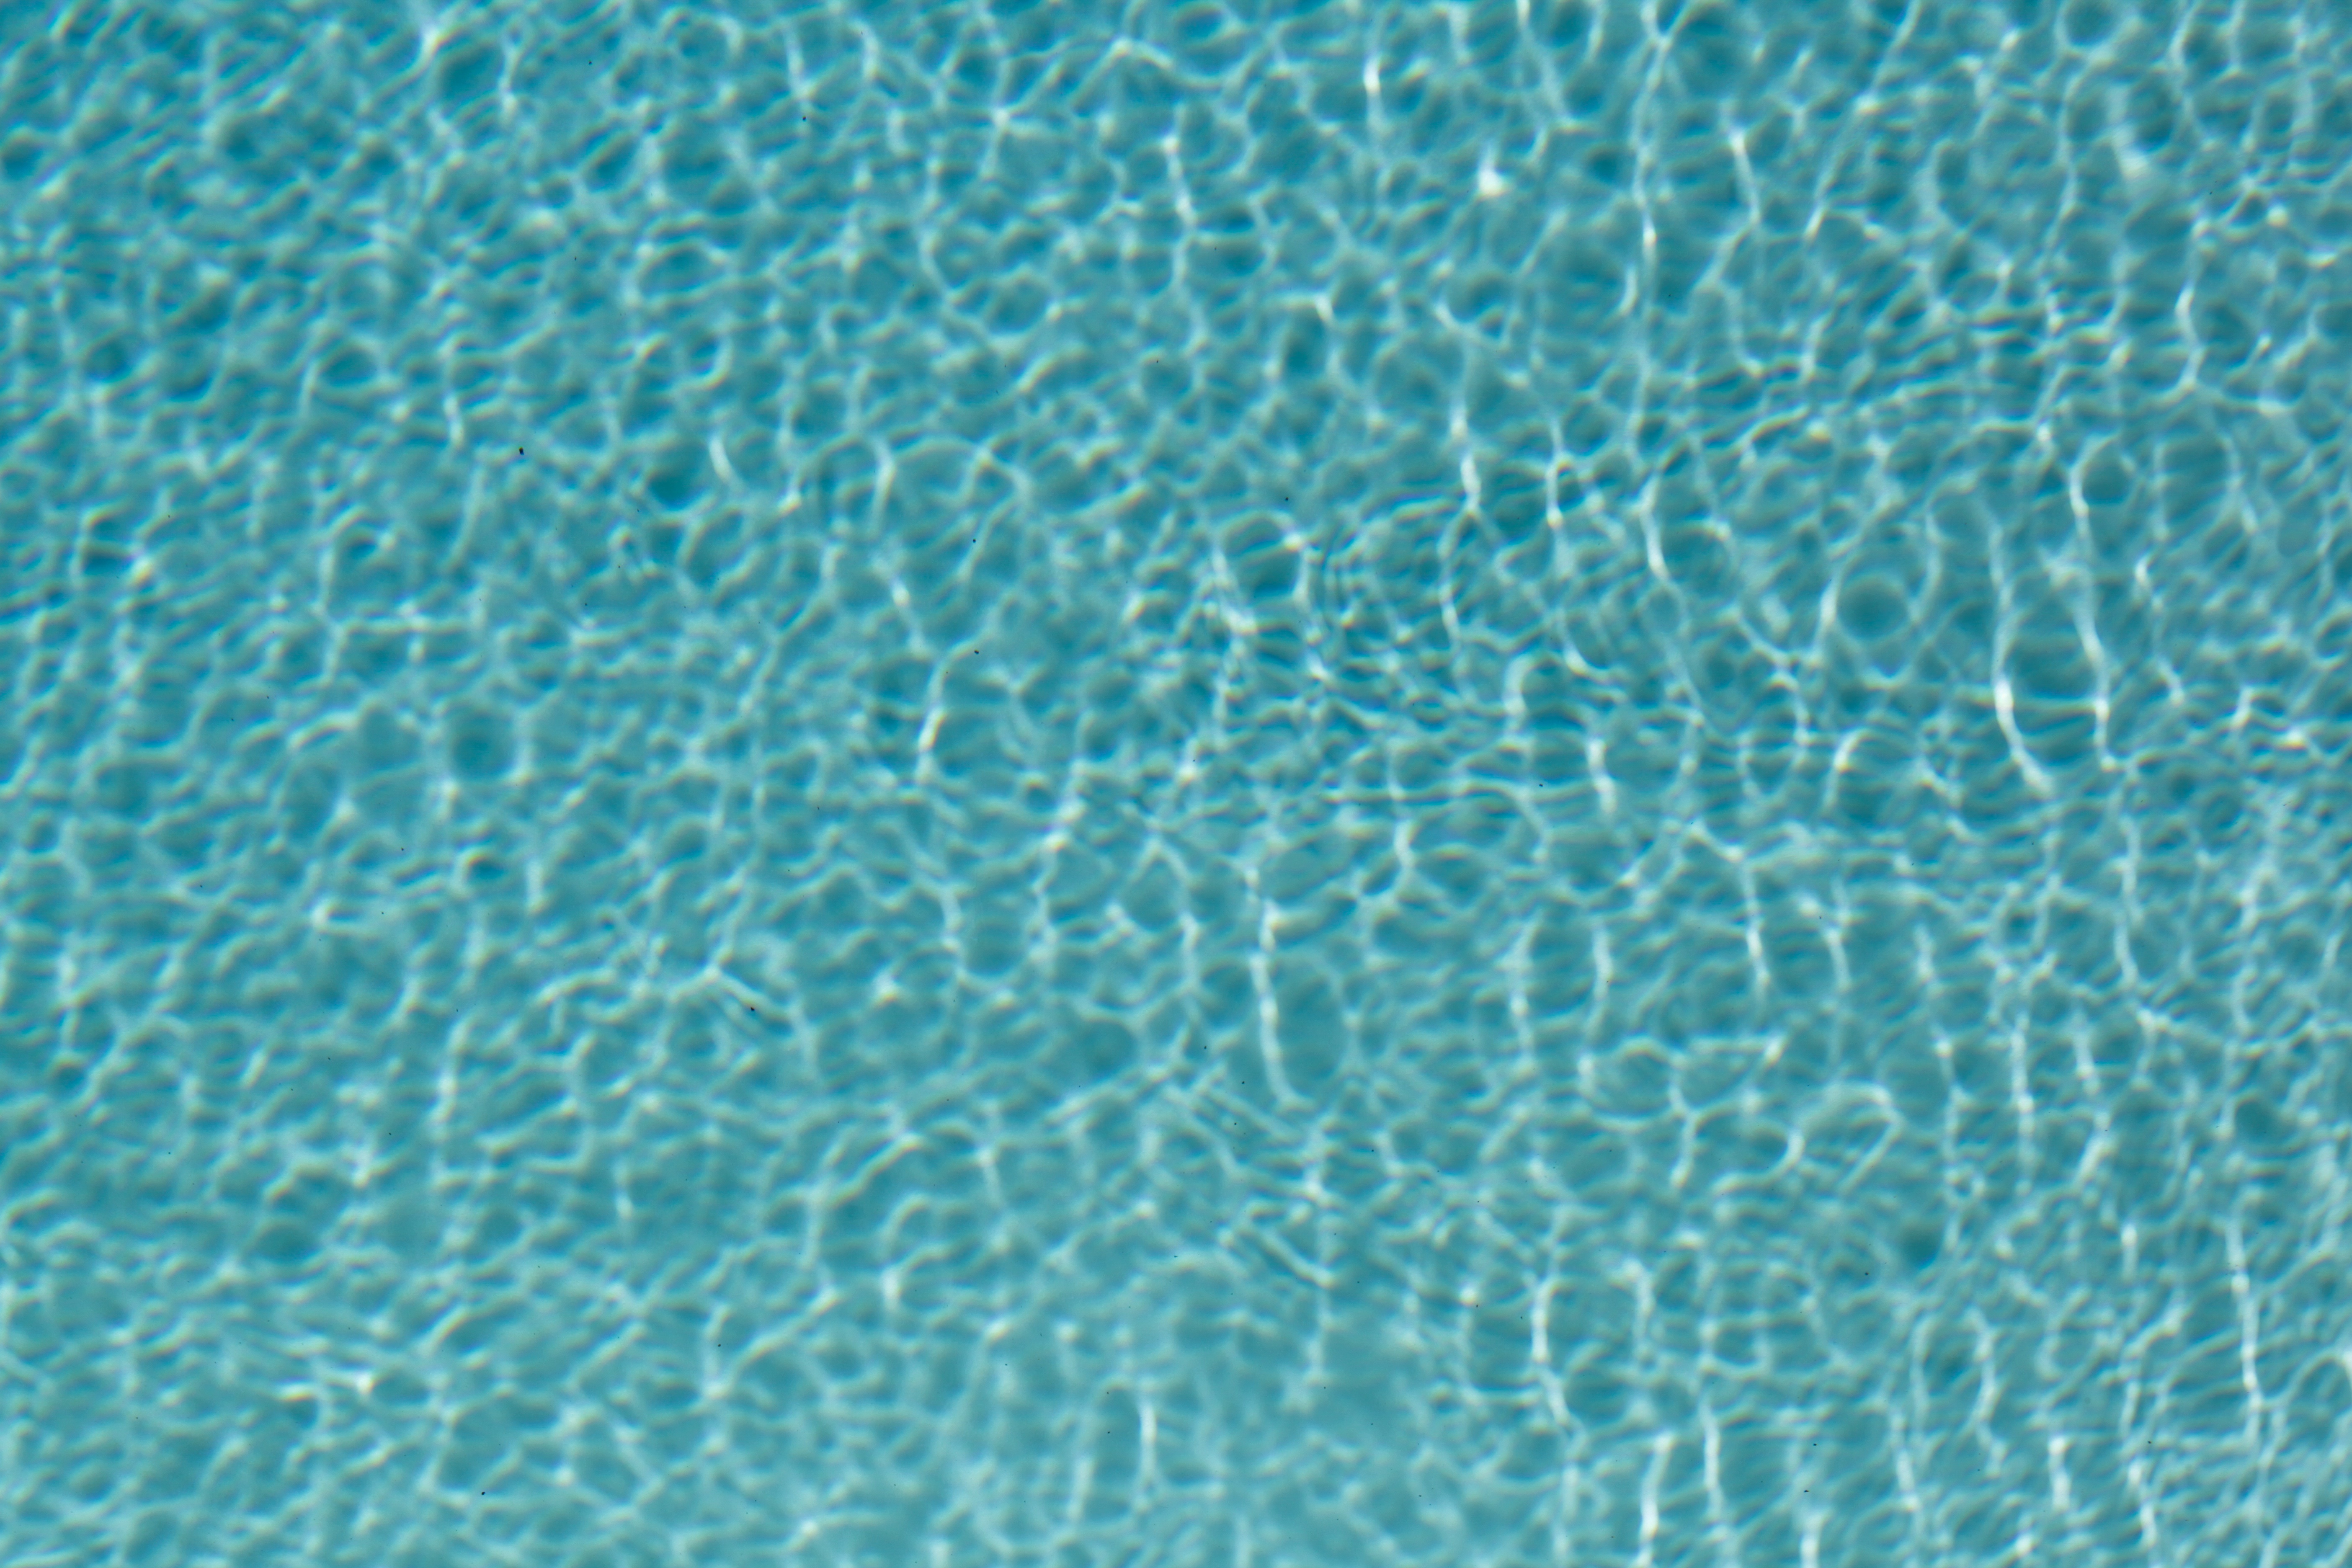
texture, leaf, pattern, line, green, blue, circle, textile, aqua, turquoise, design, net, flooring